Linden Observatory Complex

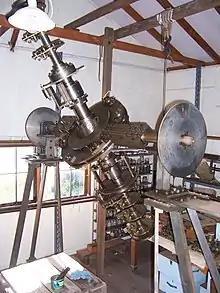
Planetarium

Various engineering workshops and other buildings house machinery used in his engineering business, and in construction his last project, a planetarium instrument. Workshops and buildings on site also house drawings, invoices, specifications and other parts of the collection including machinery . One workshop was a sheet metal workshop and while this now serves as a meeting room and storage space, it still contains sheet metal lathes and other tools.